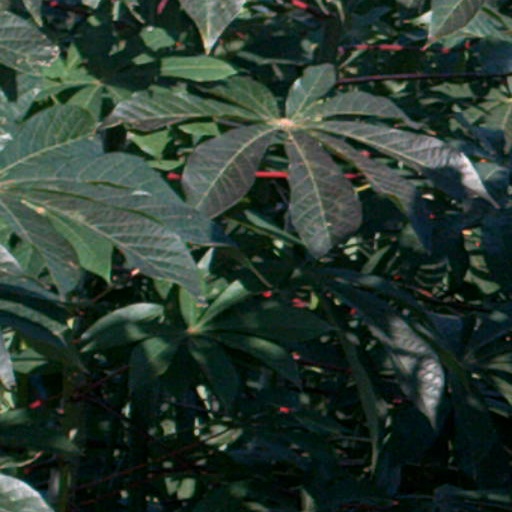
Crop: cassava